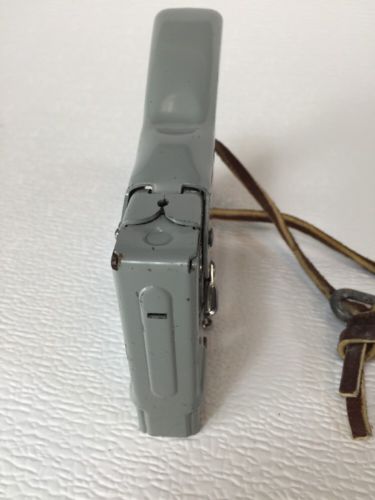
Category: stapler